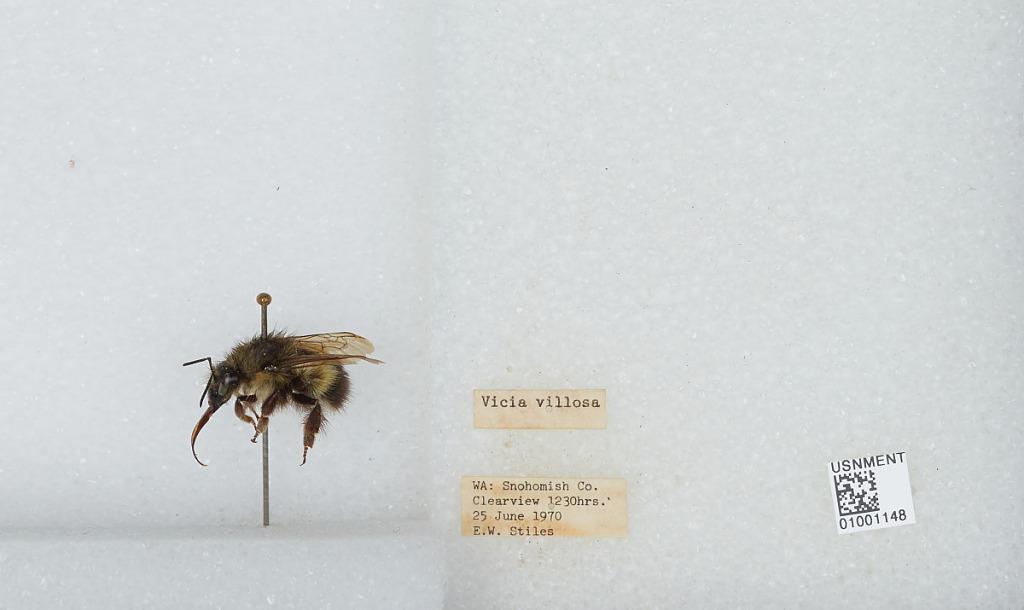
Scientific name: Bombus (Pyrobombus) flavifrons Cresson
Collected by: E. Stiles
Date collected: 1970-6-25
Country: United States
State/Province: Washington
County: Snohomish
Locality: Clearview
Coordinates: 47.8292, -122.145